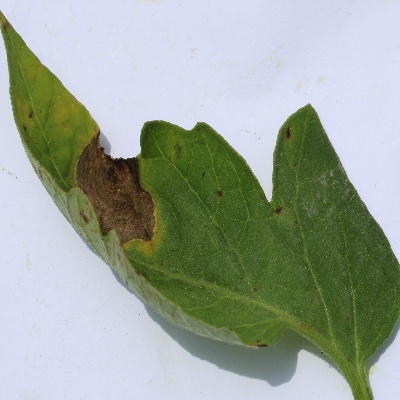
Crop: Tomato
Condition: leaf blight